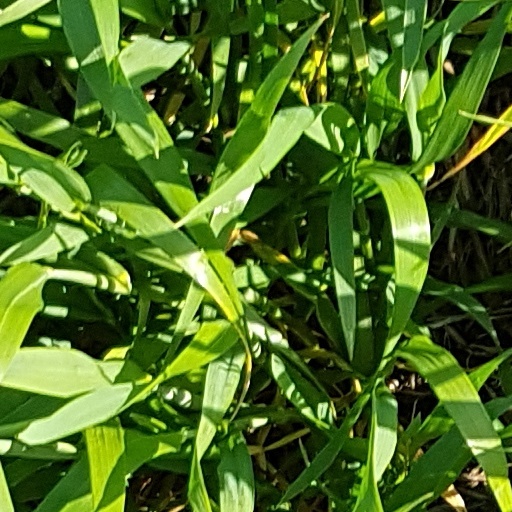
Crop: wheat